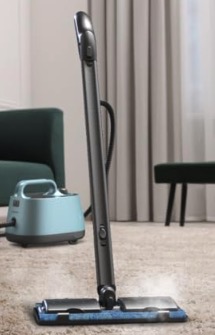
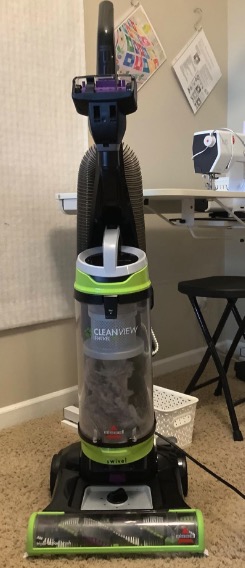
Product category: items_vacuum
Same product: no